High Crag (Helvellyn)

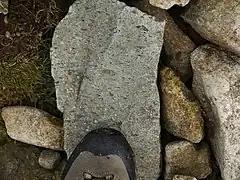
Piece of lapilli-tuff of the Helvellyn Tuff Formation, found on High Crag

High Crag is composed entirely of lapilli tuff of the Helvellyn Tuff Formation. This formation is part of the Borrowdale Volcanic Group, formed during a period of intense volcanic activity on the edge of an ancient continent during the Ordovician Period, about 450 million years ago. The Helvellyn Tuff Formation was formed by an explosive volcanic eruption which produced a large-volume pyroclastic flow of very hot gas and rock. Individual lapilli or pieces of semi-molten lava within the flow were flattened by the weight of deposits above them.